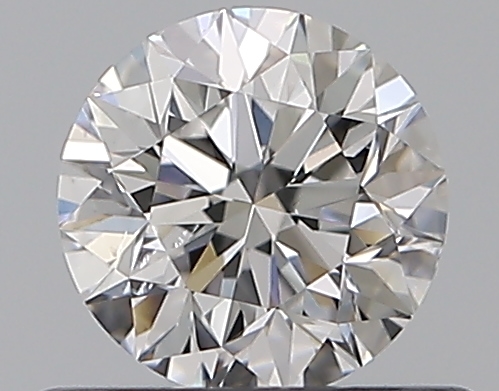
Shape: round
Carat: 0.5
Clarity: SI1
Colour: E
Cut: VG
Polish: EX
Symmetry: VG
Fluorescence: N
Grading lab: GIA
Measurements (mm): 4.99 x 5.02 x 3.22